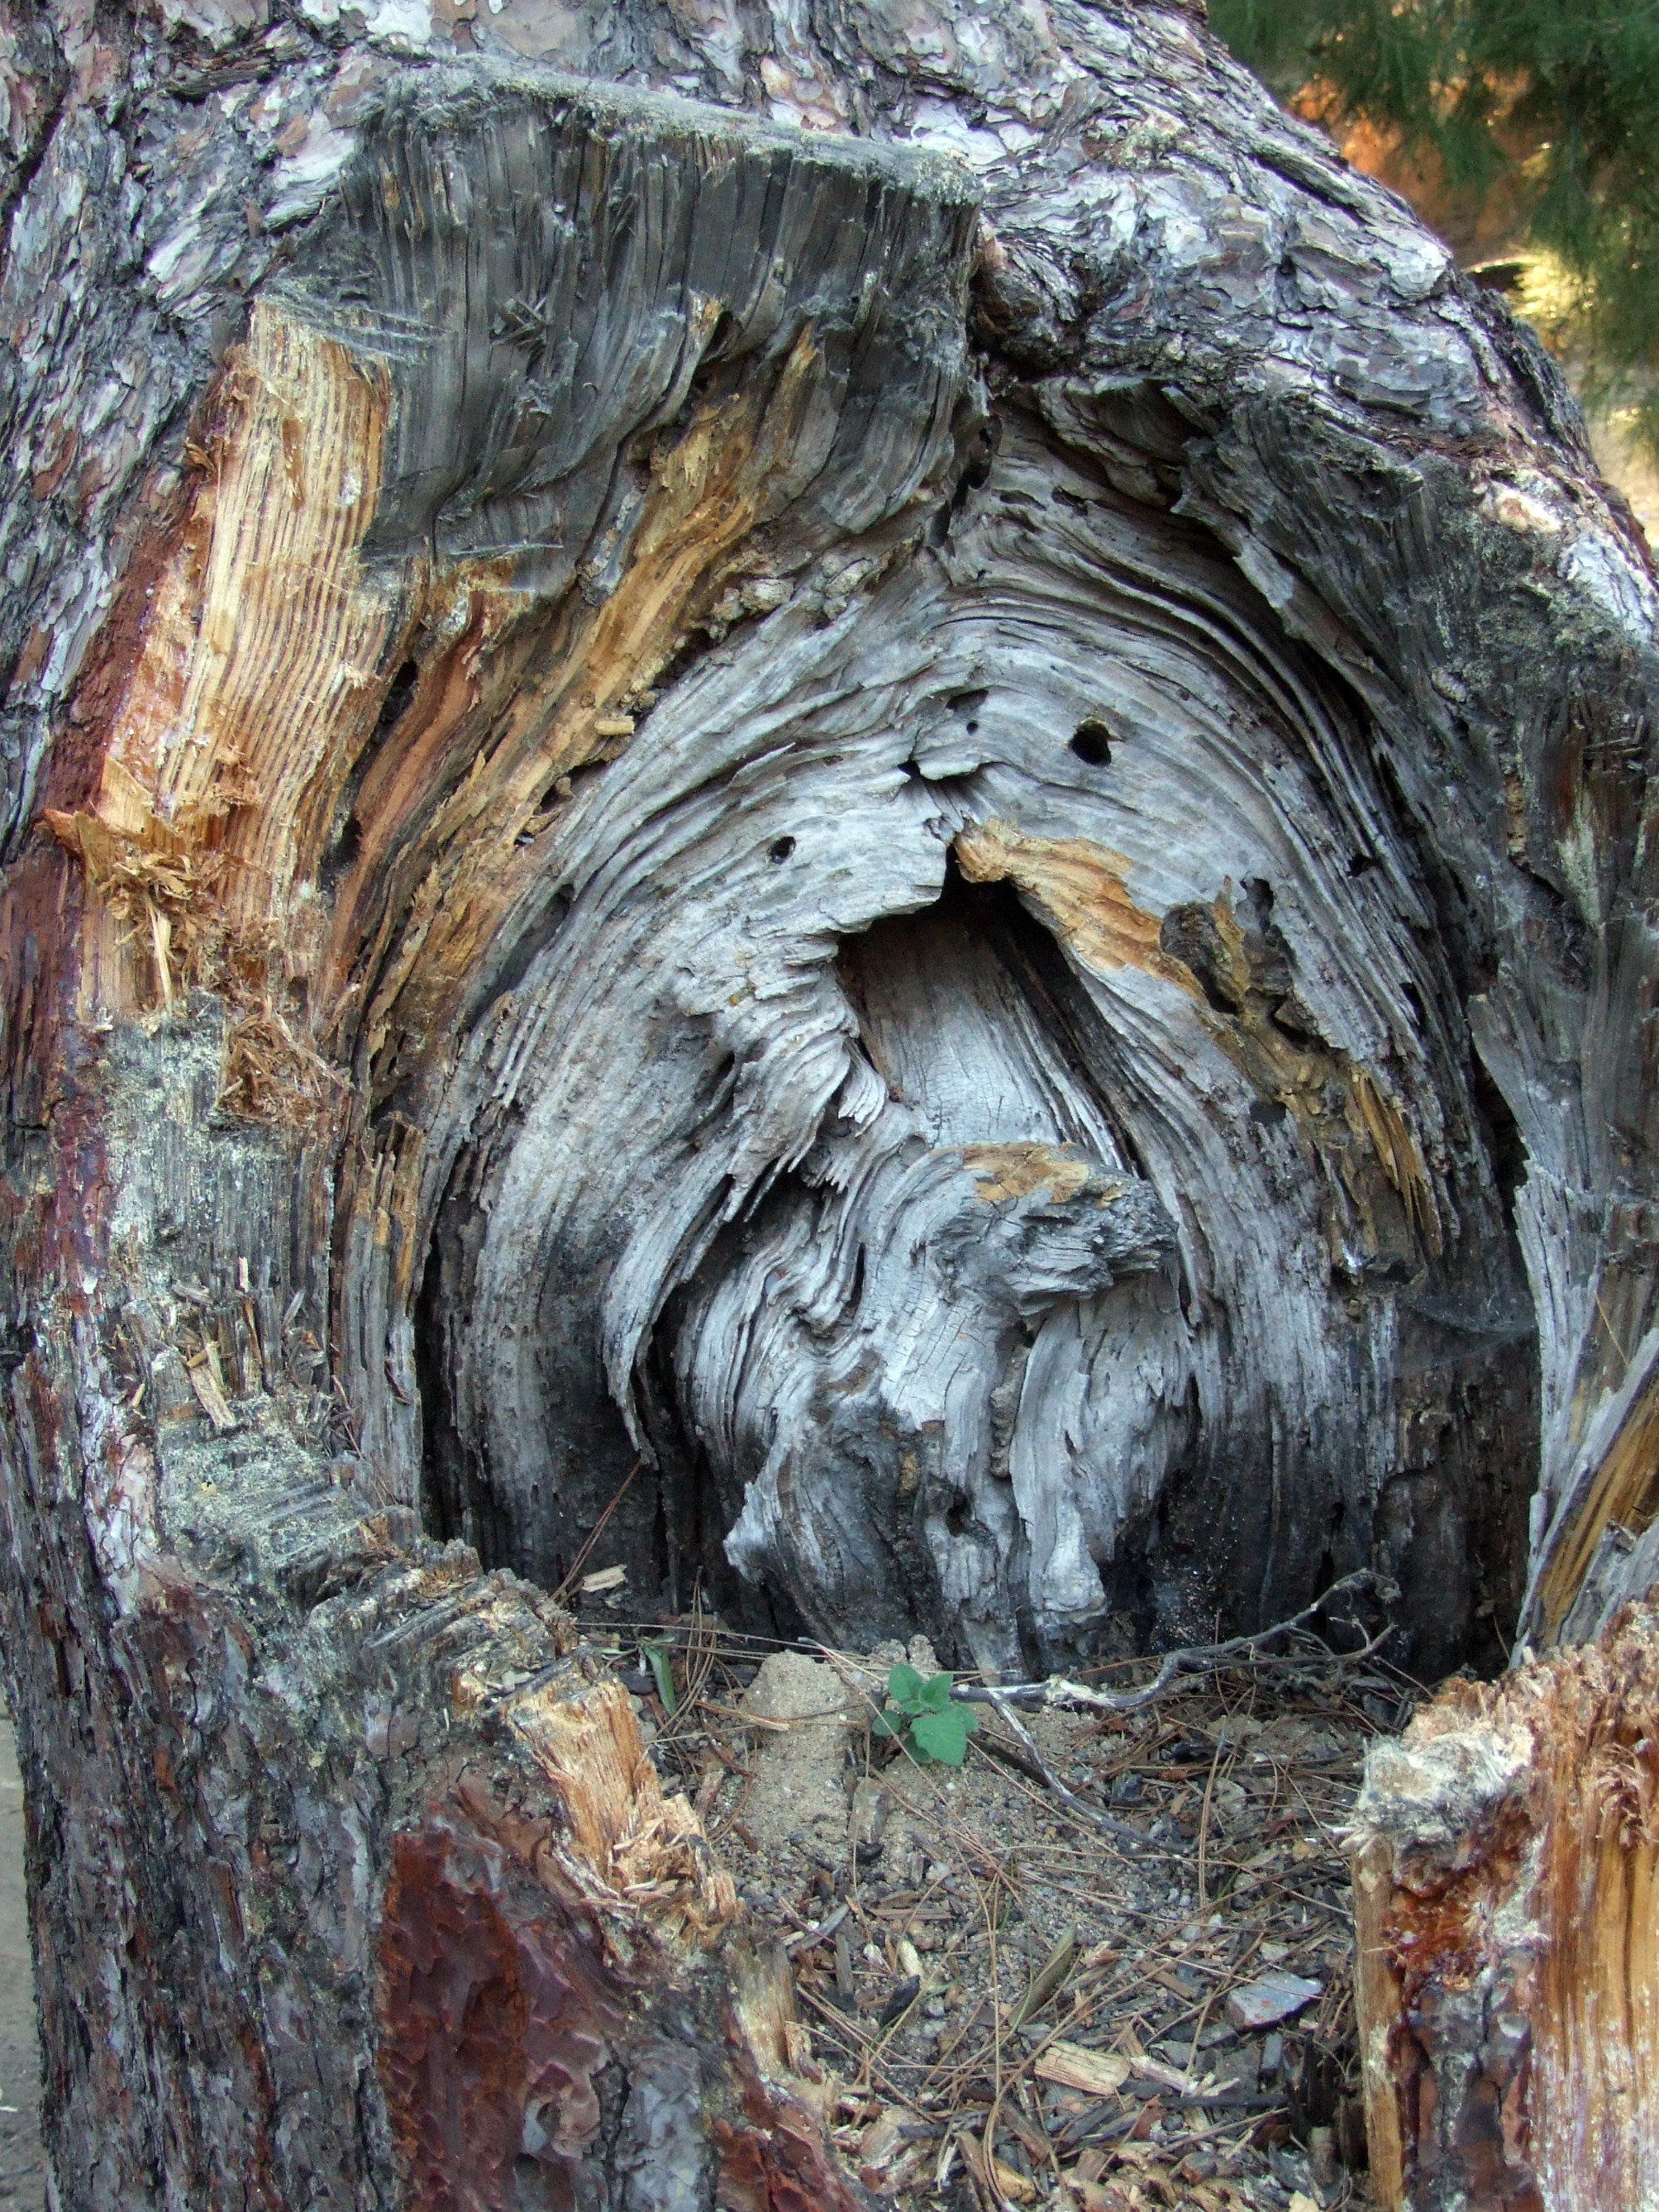
landscape, tree, nature, forest, rock, sky, wood, trunk, stone, tunnel, peace, blue, environmental, lumber, ax, geology, turkey, marine, body, green field, ancient history, kusadasi